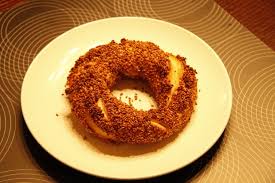
Yemek: simit